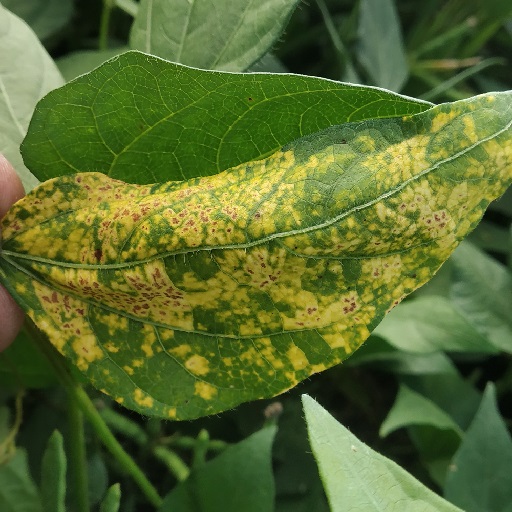
Label: Yellow Mosaic